Tandem rolling mill

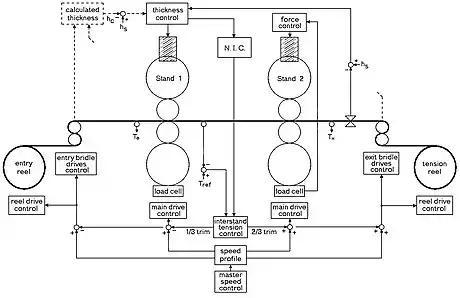
Temper mill control for large reduction, > 20%

The discontinuity in the stress/strain of annealed steel makes it impossible to create round tinned steel-cans. Wherever the steel bends first is where most of the bending will occur, rather than uniformly.